Rerum novarum

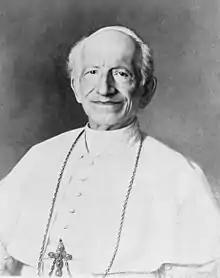
Pope Leo XIII,

Rerum novarum, or Rights and Duties of Capital and Labor, is an encyclical issued by Pope Leo XIII on 15 May 1891. It is an open letter, passed to all Catholic patriarchs, primates, archbishops, and bishops, which addressed the condition of the working class. It discusses the relationships and mutual duties between labor and capital, as well as government and its citizens. Of primary concern is the need for poverty amelioration of the working class. It supports the rights of labor to form trade unions, and rejects both socialism and capitalism while affirming the right to private property and to a living wage.